Tortuguero National Park

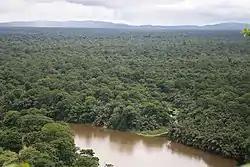
Palm forests in the park

As of 2006, the known flora is represented by 779 species, of which 36 are endemic to the country. According to other sources the national park ecosystem has more than 400 species of trees and about 2,200 species of other plants. The wet lowland Atlantic slopes (mostly below ) of northern Costa Rica, particularly along the coast, form into mangrove forests. The forests in this region consist of the "gavilán" ("Pentaclethra macroloba"), "caobilla" ("Carapa nicaraguensis"), the "almendro" ("Dipteryx oleifera") and the monkey pot tree ("Lecythis ampla"); the last two species (regional endemics of the lowlands found below ) are stated to be nearly endangered. While 99% of mangrove forests are reported from the Pacific Coast of Costa Rica, only 1% is found in the Caribbean part of the park.